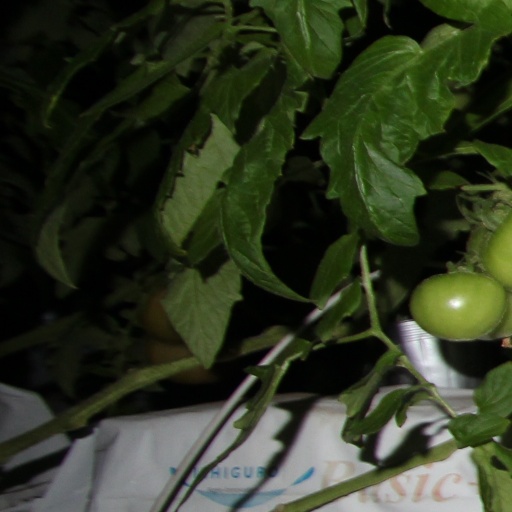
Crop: tomato